A308(M) motorway

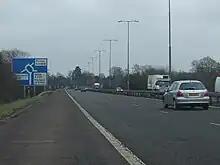
Looking towards the A308(M) terminus with the A308 and A330.

The A308(M) is a motorway in Berkshire, England. It is long. It forms part of the Maidenhead bypass and runs from the M4 at junction 8/9 to the A308 south of Maidenhead town centre. The A308(M) is generally considered to be Britain's second shortest motorway, after the A635(M) on the Mancunian Way.